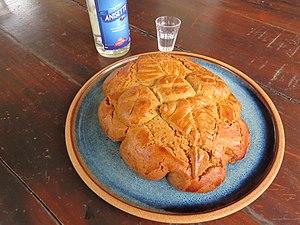
Spécialité culinaire de La Réunion
Le pâté créole est une préparation culinaire typique de l'île de La Réunion, salée ou sucrée, incontournable des fêtes de fin d'année.